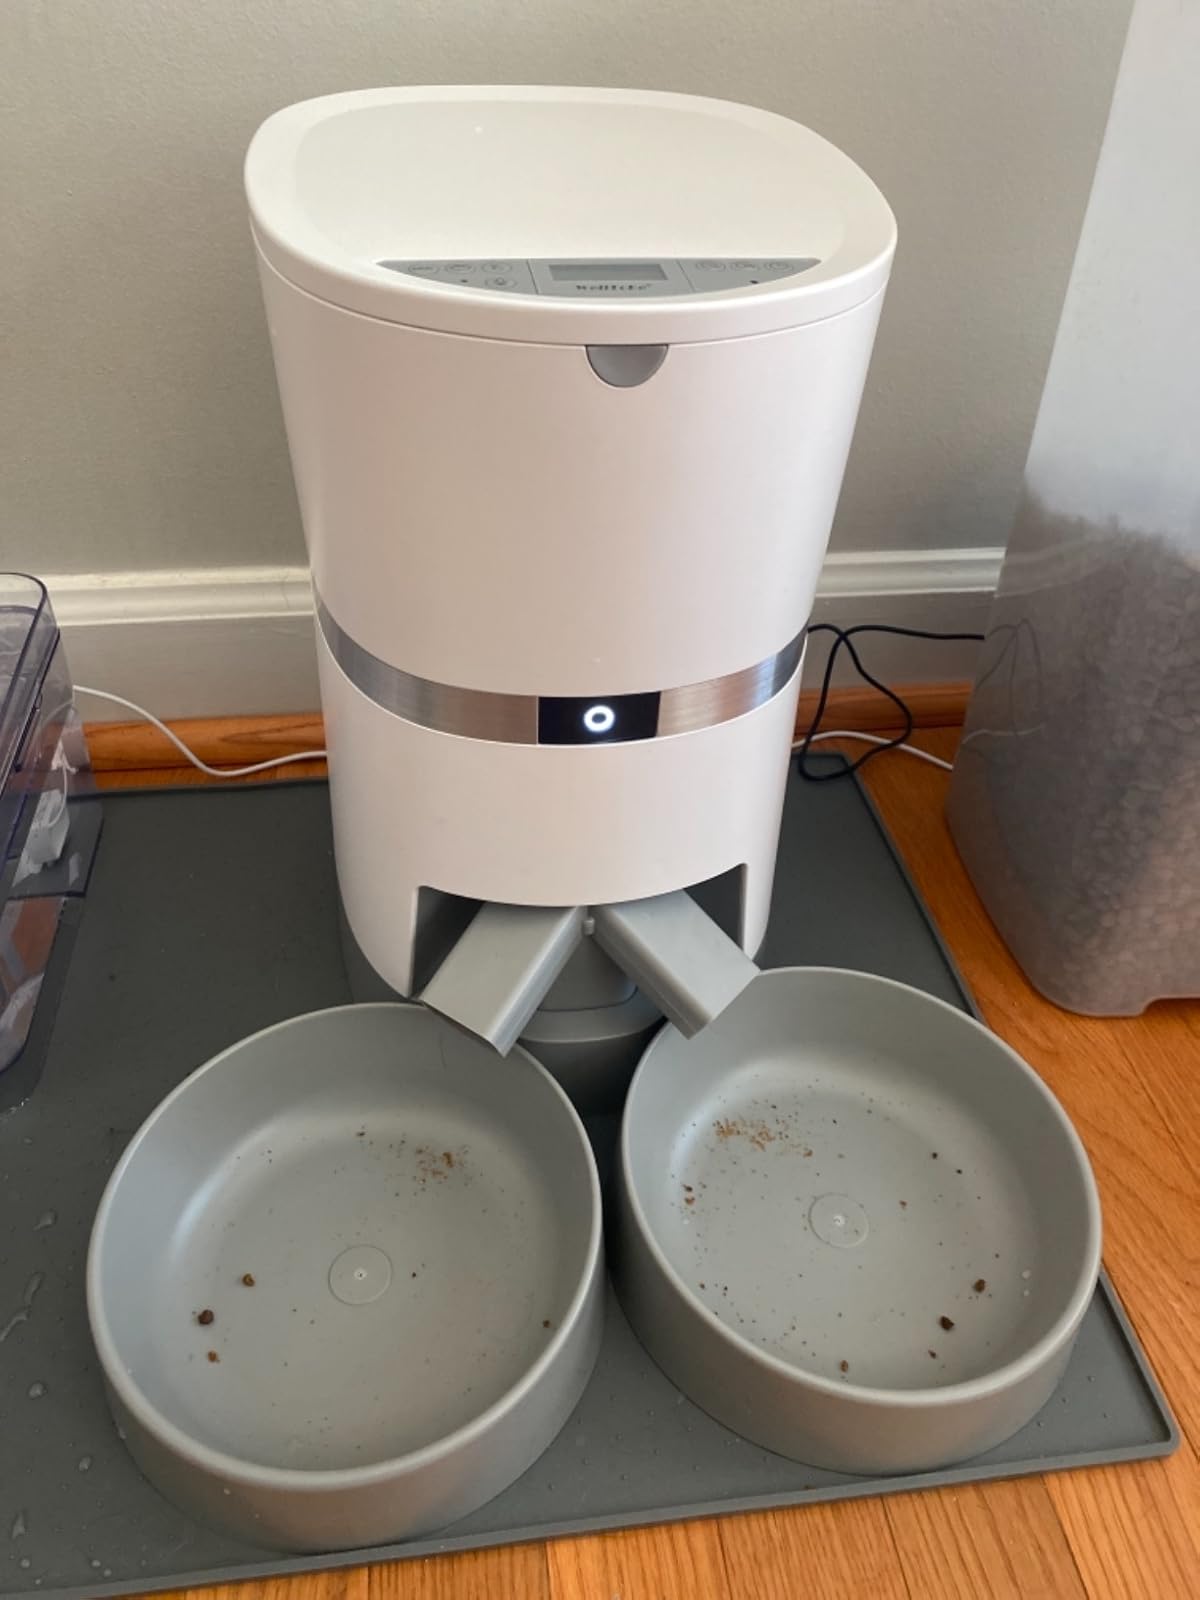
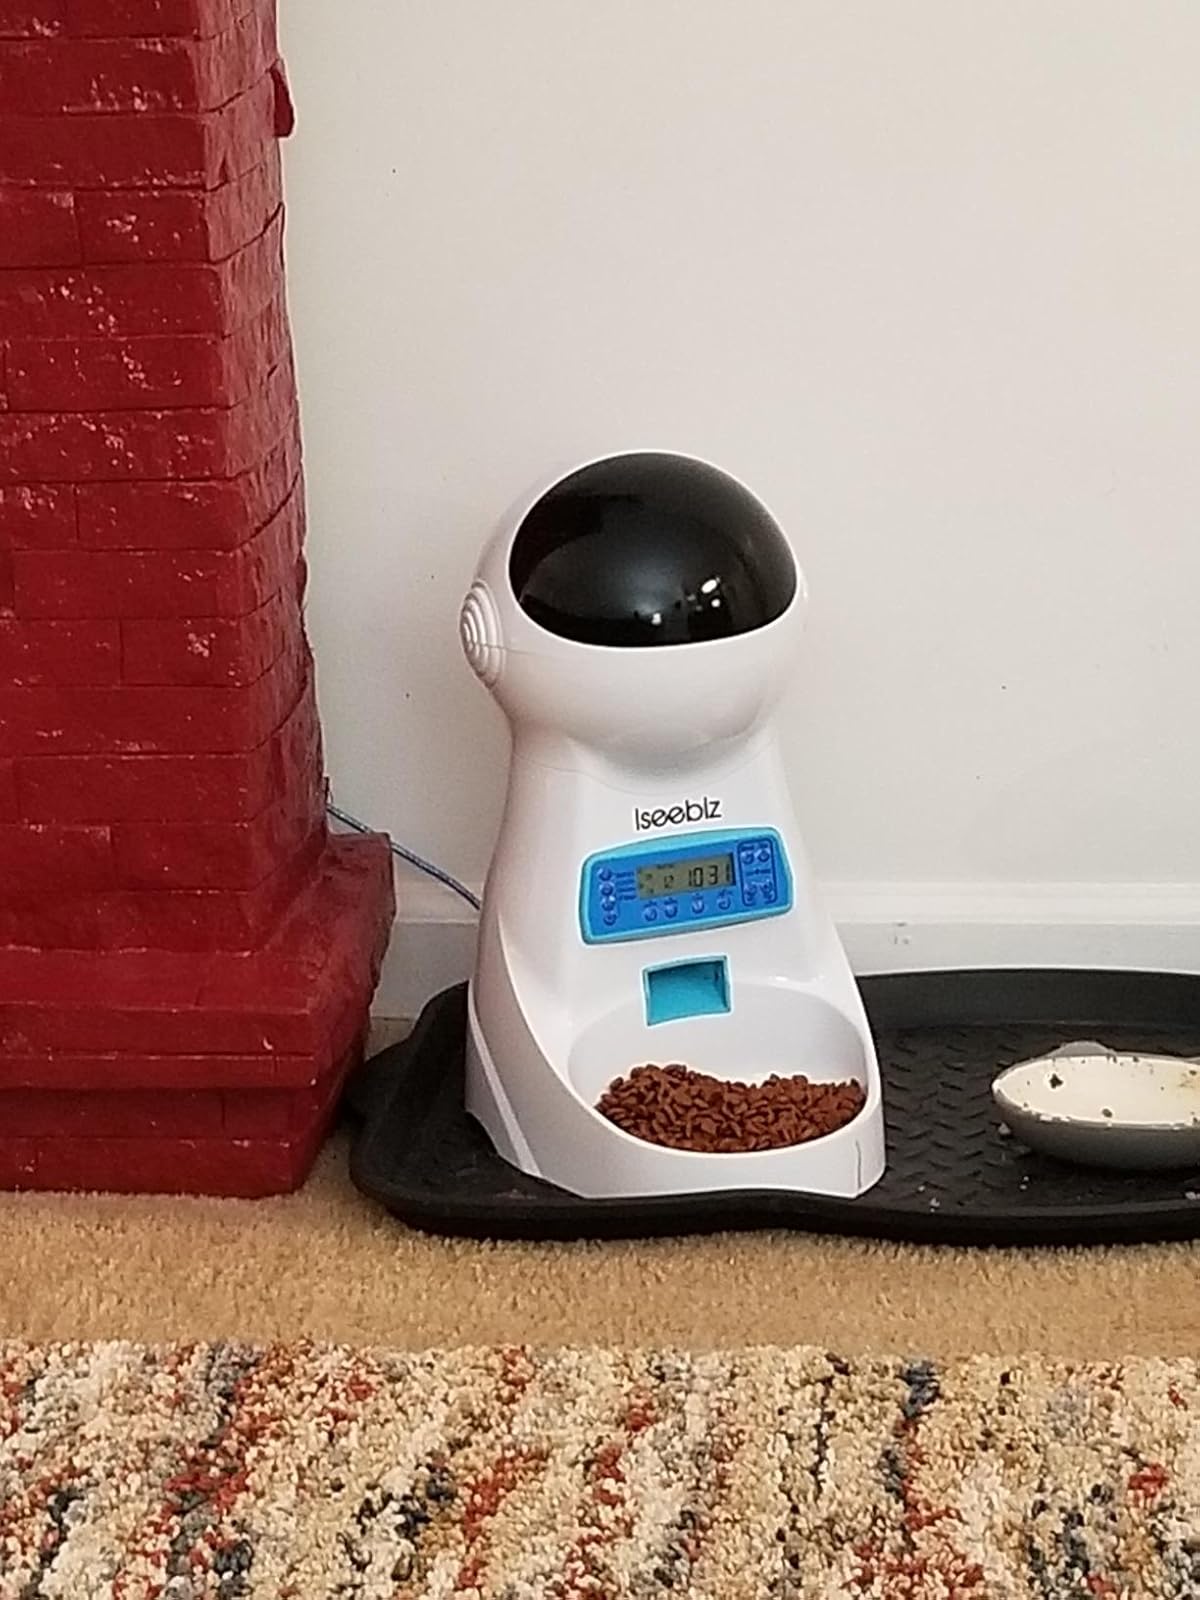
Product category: items_feeder
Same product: no